Spent nuclear fuel

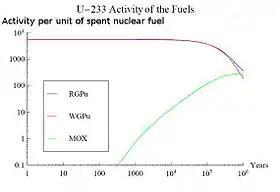
Activity of U-233 for three fuel types. In the case of MOX, the U-233 increases for the first 650,000 years as it is produced by decay of Np-237 that was created in the reactor by absorption of neutrons by U-235.

When a nuclear reactor has been shut down and the nuclear fission chain reaction has ceased, a significant amount of heat will still be produced in the fuel due to the beta decay of fission products. For this reason, at the moment of reactor shutdown, decay heat will be about 7% of the previous core power if the reactor has had a long and steady power history. About 1 hour after shutdown, the decay heat will be about 1.5% of the previous core power. After a day, the decay heat falls to 0.4%, and after a week it will be 0.2%. The decay heat production rate will continue to slowly decrease over time.